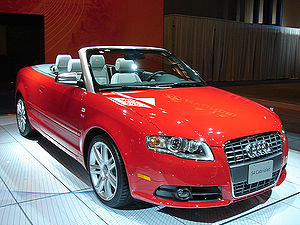
Audi / Aktuelle modeller
Audi er en bilfabrikant med hovedsæde i Ingolstadt i Tyskland og blev grundlagt 25. april 1910 af August Horch.